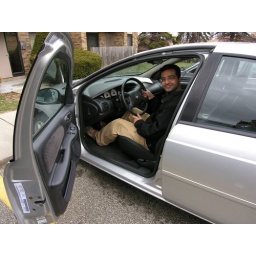
Me sitting in the driver's seat of our new family member - the Dodge Neon SXT!!